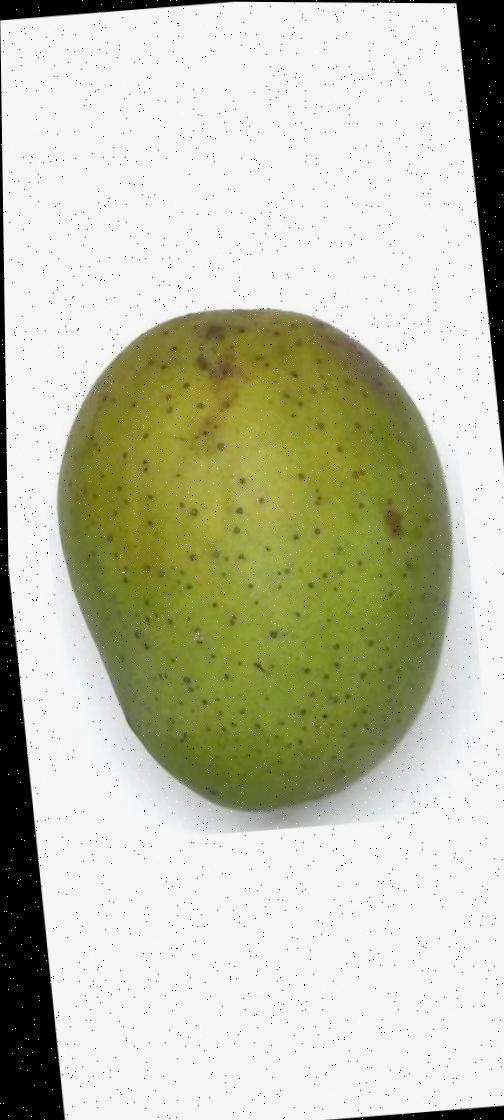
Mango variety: Langra